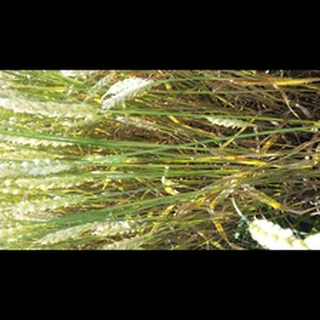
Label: wheat_black_rust